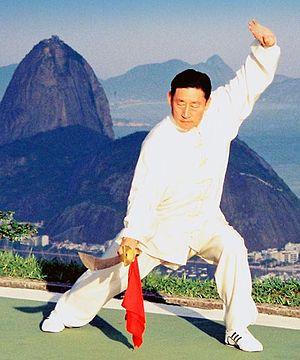
Le style Chen est le plus ancien et le parent des cinq styles traditionnels de tai-chi-chuan. Il est le troisième style en termes de popularité mondiale. Le style de la famille Chen se caractérise par son alternance de mouvements lents et rapides, ses postures basses, ses « enroulements de soie » et ses éclats explosifs.
Chen Xiaowang, né le 20 octobre 1945, est un enseignant de taijiquan chinois, né dans le village familial Chen, comté de Wen, province du Henan. style taijiquan.